Katherine Helmond filmography

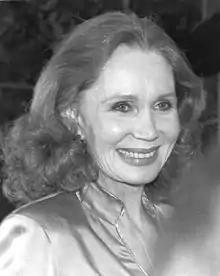
Katherine Helmond in 1980

Katherine Marie Helmond (July 5, 1929 – February 23, 2019) was an American film and television actress. Over her five decades of television acting, she was known for her starring role as ditzy matriarch Jessica Tate on the ABC prime time soap opera sitcom "Soap" (1977–1981) and her co-starring role as feisty mother Mona Robinson on "Who's the Boss?" (1984–1992). She also played Doris Sherman on "Coach" and Lois Whelan, the mother of Debra Barone on "Everybody Loves Raymond". She also appeared as a guest on talk and variety shows.